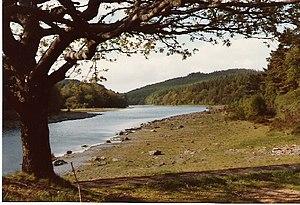
La forêt de Gwydir, aussi écrit Gwydyr, est située dans le county borough de Conwy et dans le parc national de Snowdonia au pays de Galles.